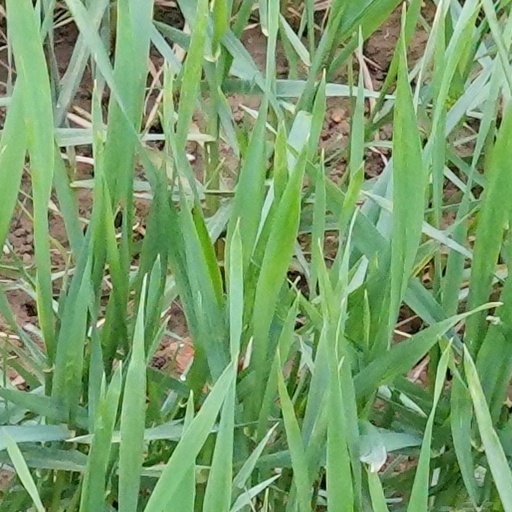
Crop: wheat